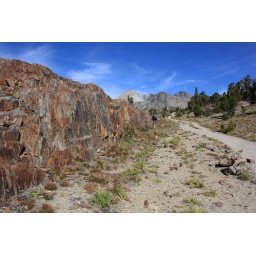
During our hike in Hoover Wilderness we encountered this impressive rock wall along the trail.